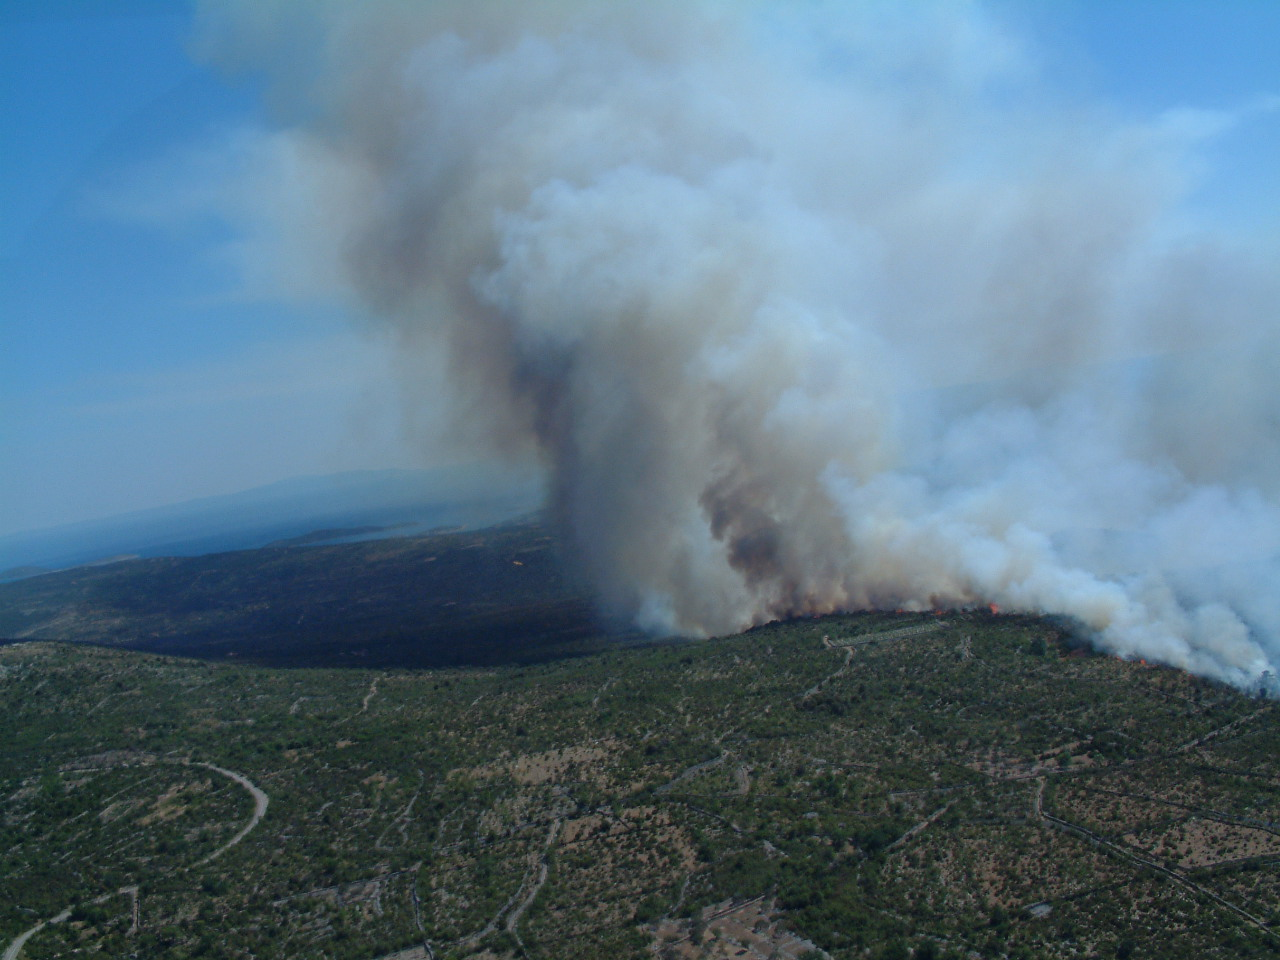
Fire: yes
Smoke: yes